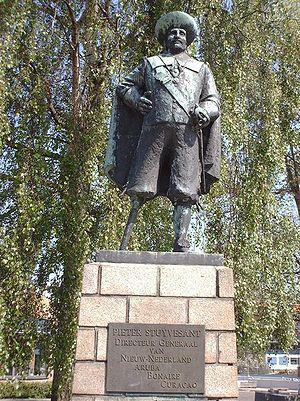
Pieter Stuyvesant est né en 1610 probablement à Peperga, en Frise, aux Provinces-Unies, et mort en août 1672 à New York. Il est le dernier directeur-général néerlandais à avoir administré la colonie de la Nouvelle-Néerlande, pour le compte de la Compagnie néerlandaise des Indes occidentales, avant que les Anglais ne s’en emparent.